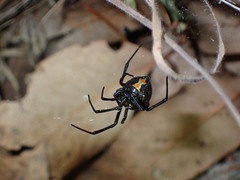
Species: Lactrodectus_hesperus